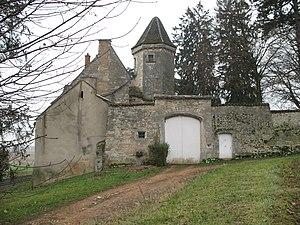
Le château de Marigny est situé sur une terrasse dominant la Saône, sur la commune de Fleurville, dans le département de Saône-et-Loire, en France.
Cet article recense de manière non exhaustive les châteaux, maisons fortes, mottes castrales, situés dans le département français de Saône-et-Loire. Il est fait état des inscriptions et classements au titre des monuments historiques.
Cet article recense une partie des monuments historiques de Saône-et-Loire, en France.